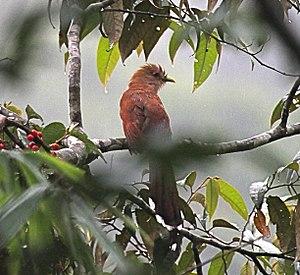
Le Petit Piaye est une espèce d'oiseaux de la famille des Cuculidae.